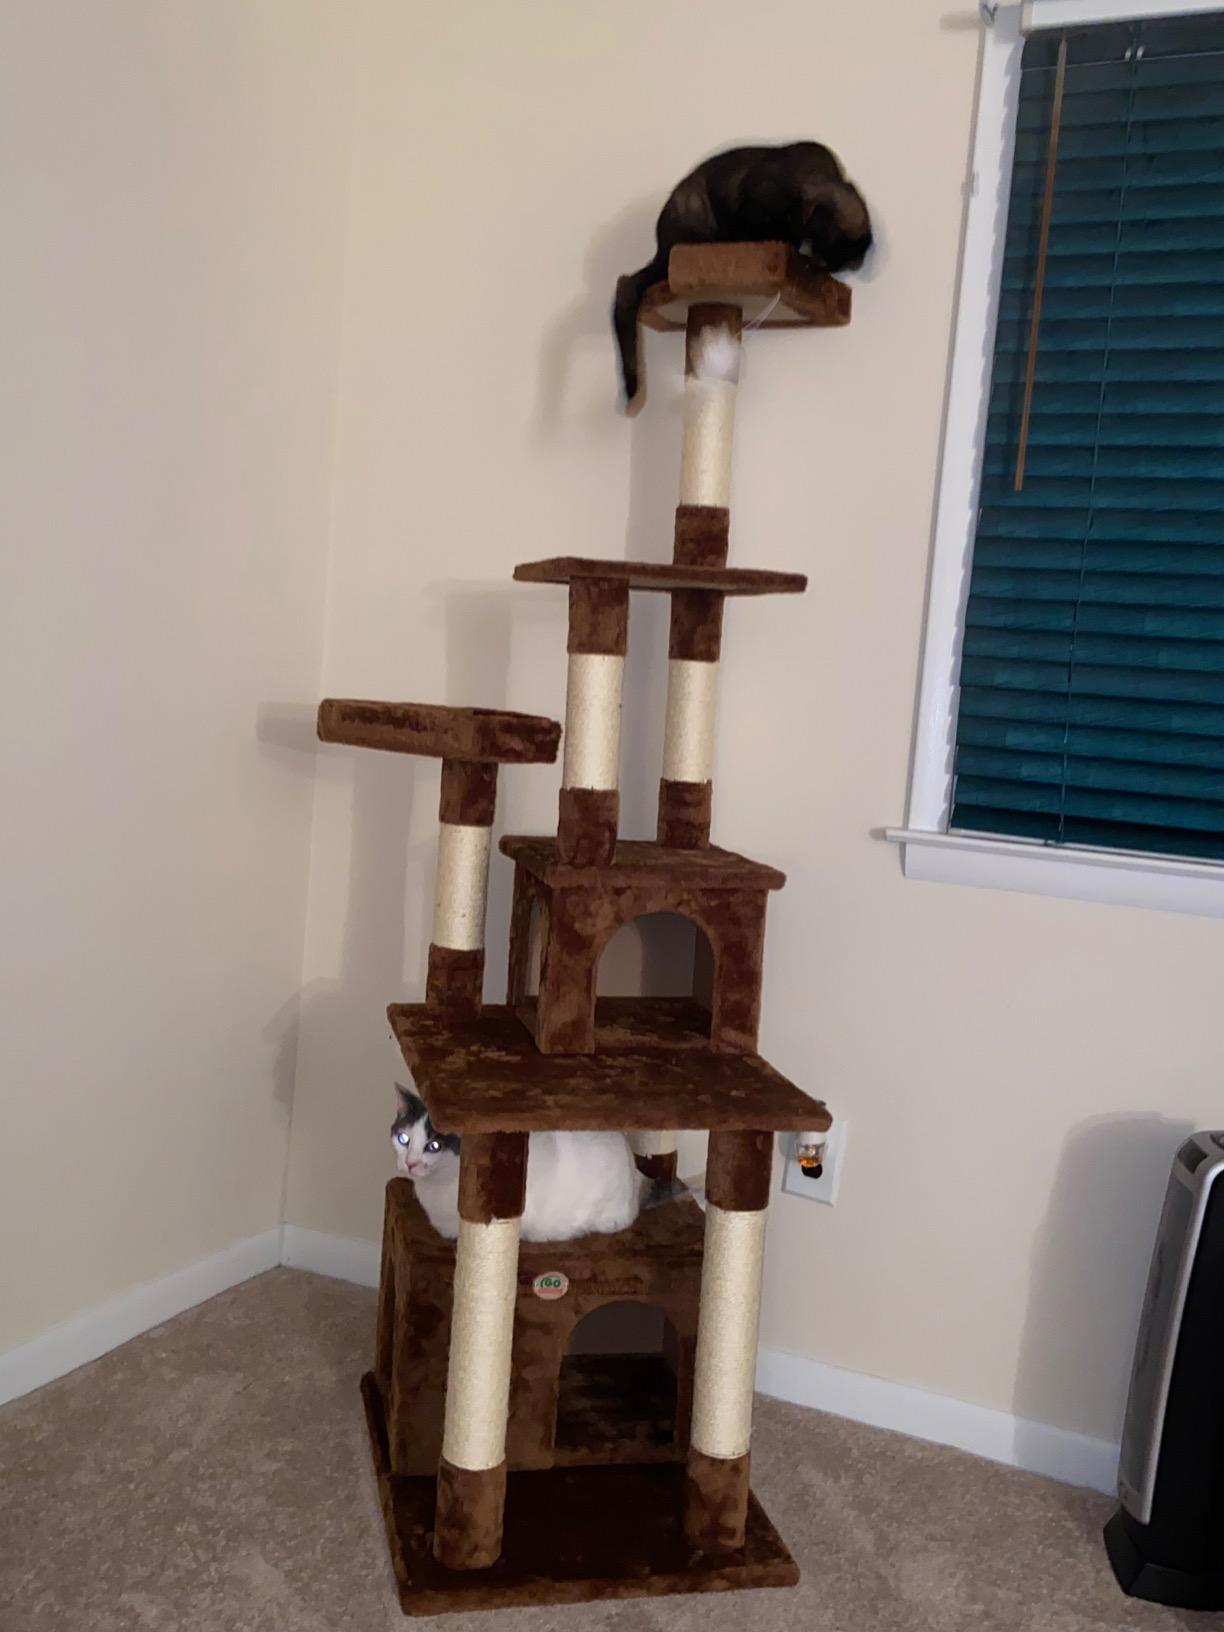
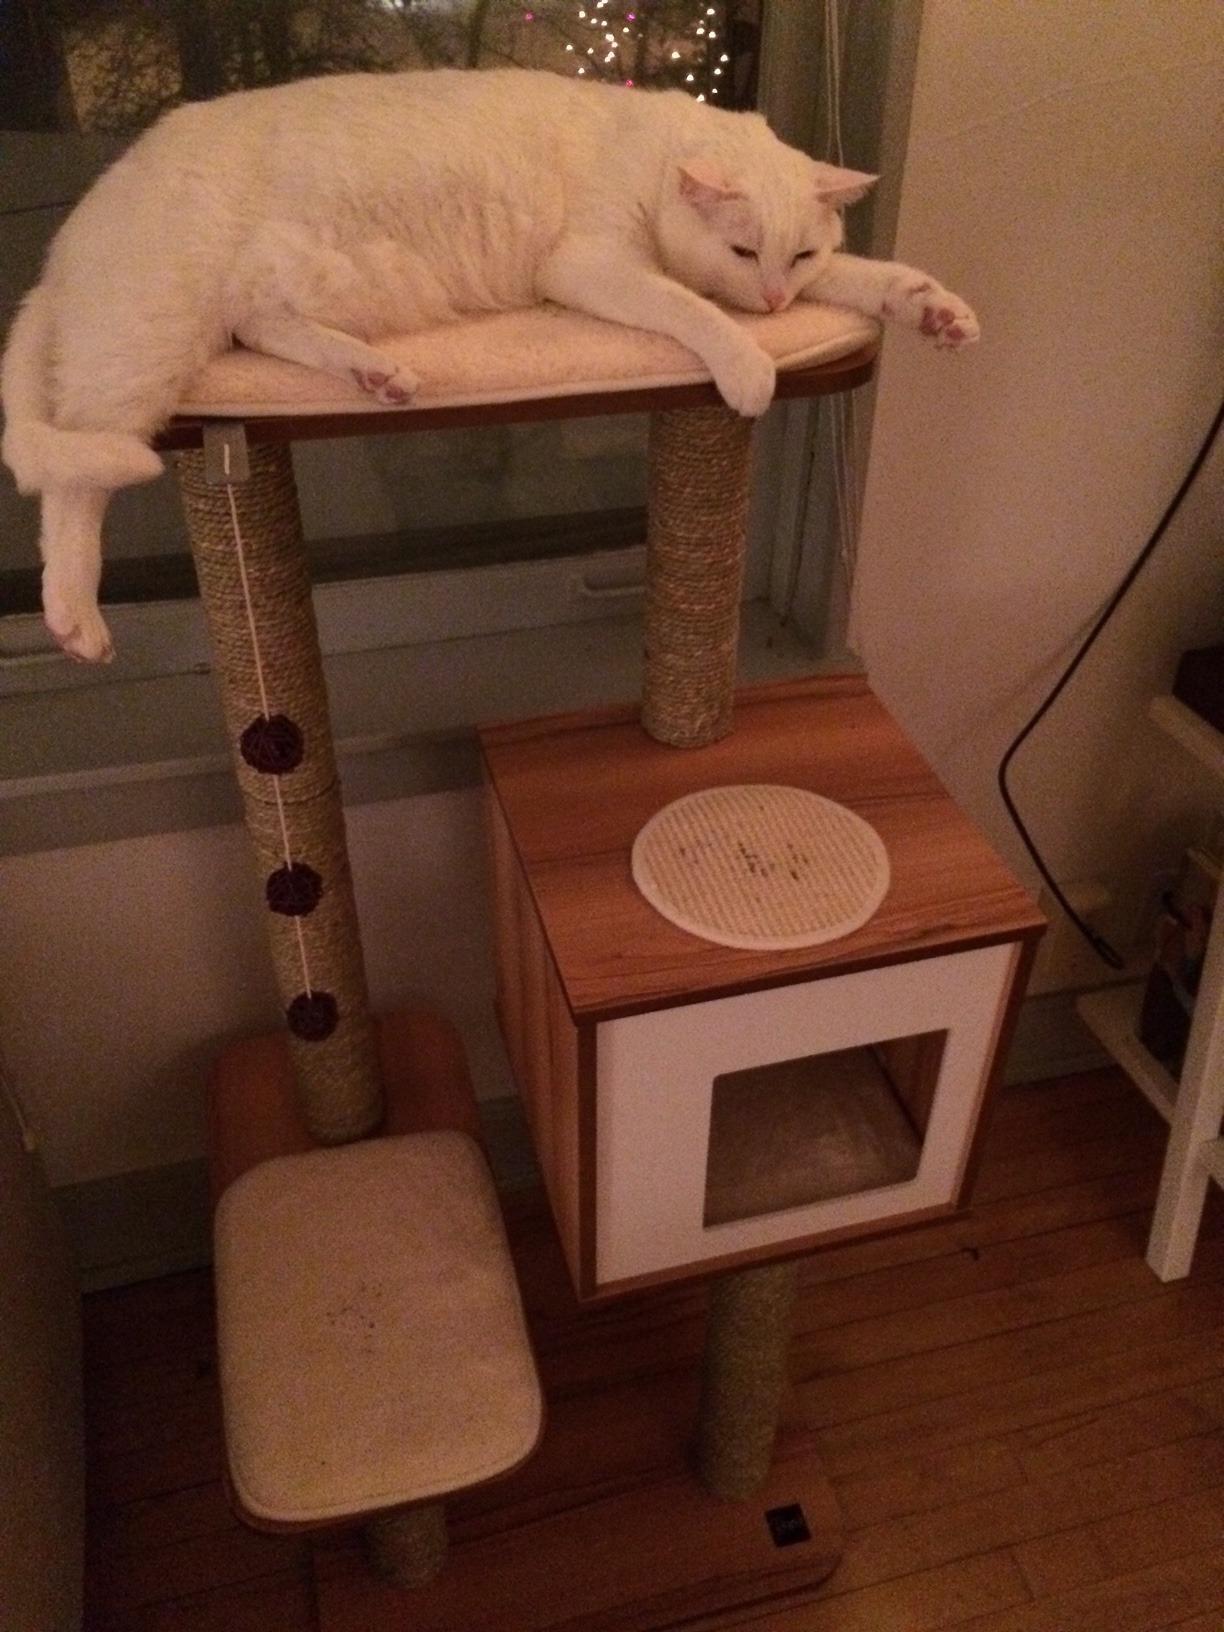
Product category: items_cat tree
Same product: no